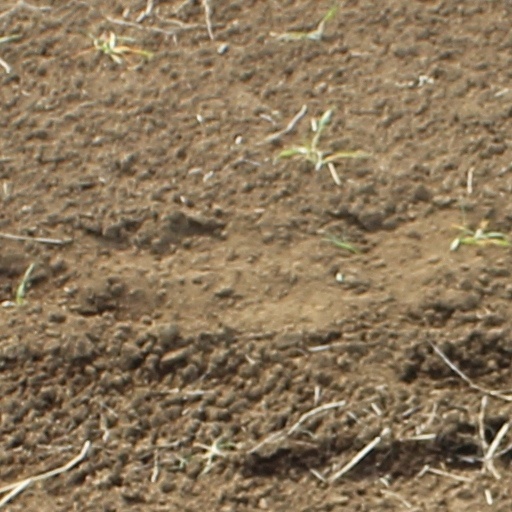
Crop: wheat